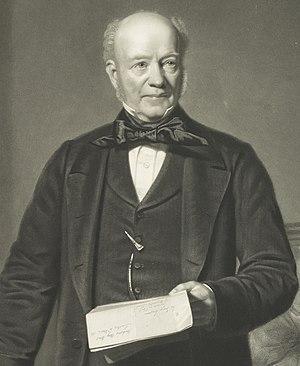
Sir George Simpson fut le gouverneur-en-chef de la compagnie de la baie d'Hudson pendant la période de sa plus grande puissance. Au cours de cette période, il était dans la pratique, sinon en droit, le vice-roi britannique pour l'ensemble de la Terre de Rupert.